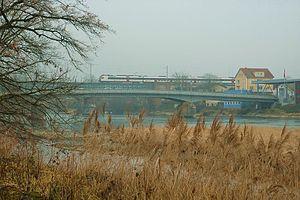
Cette liste contient les ponts présents sur le Rhin et ses bras. Elle est donnée par province néerlandaise, land allemand, département français, canton suisse, land autrichien ou pays depuis l'aval du fleuve vers son amont et précise pour chacun le nom des communes reliées, en commençant par celle située sur la rive gauche.